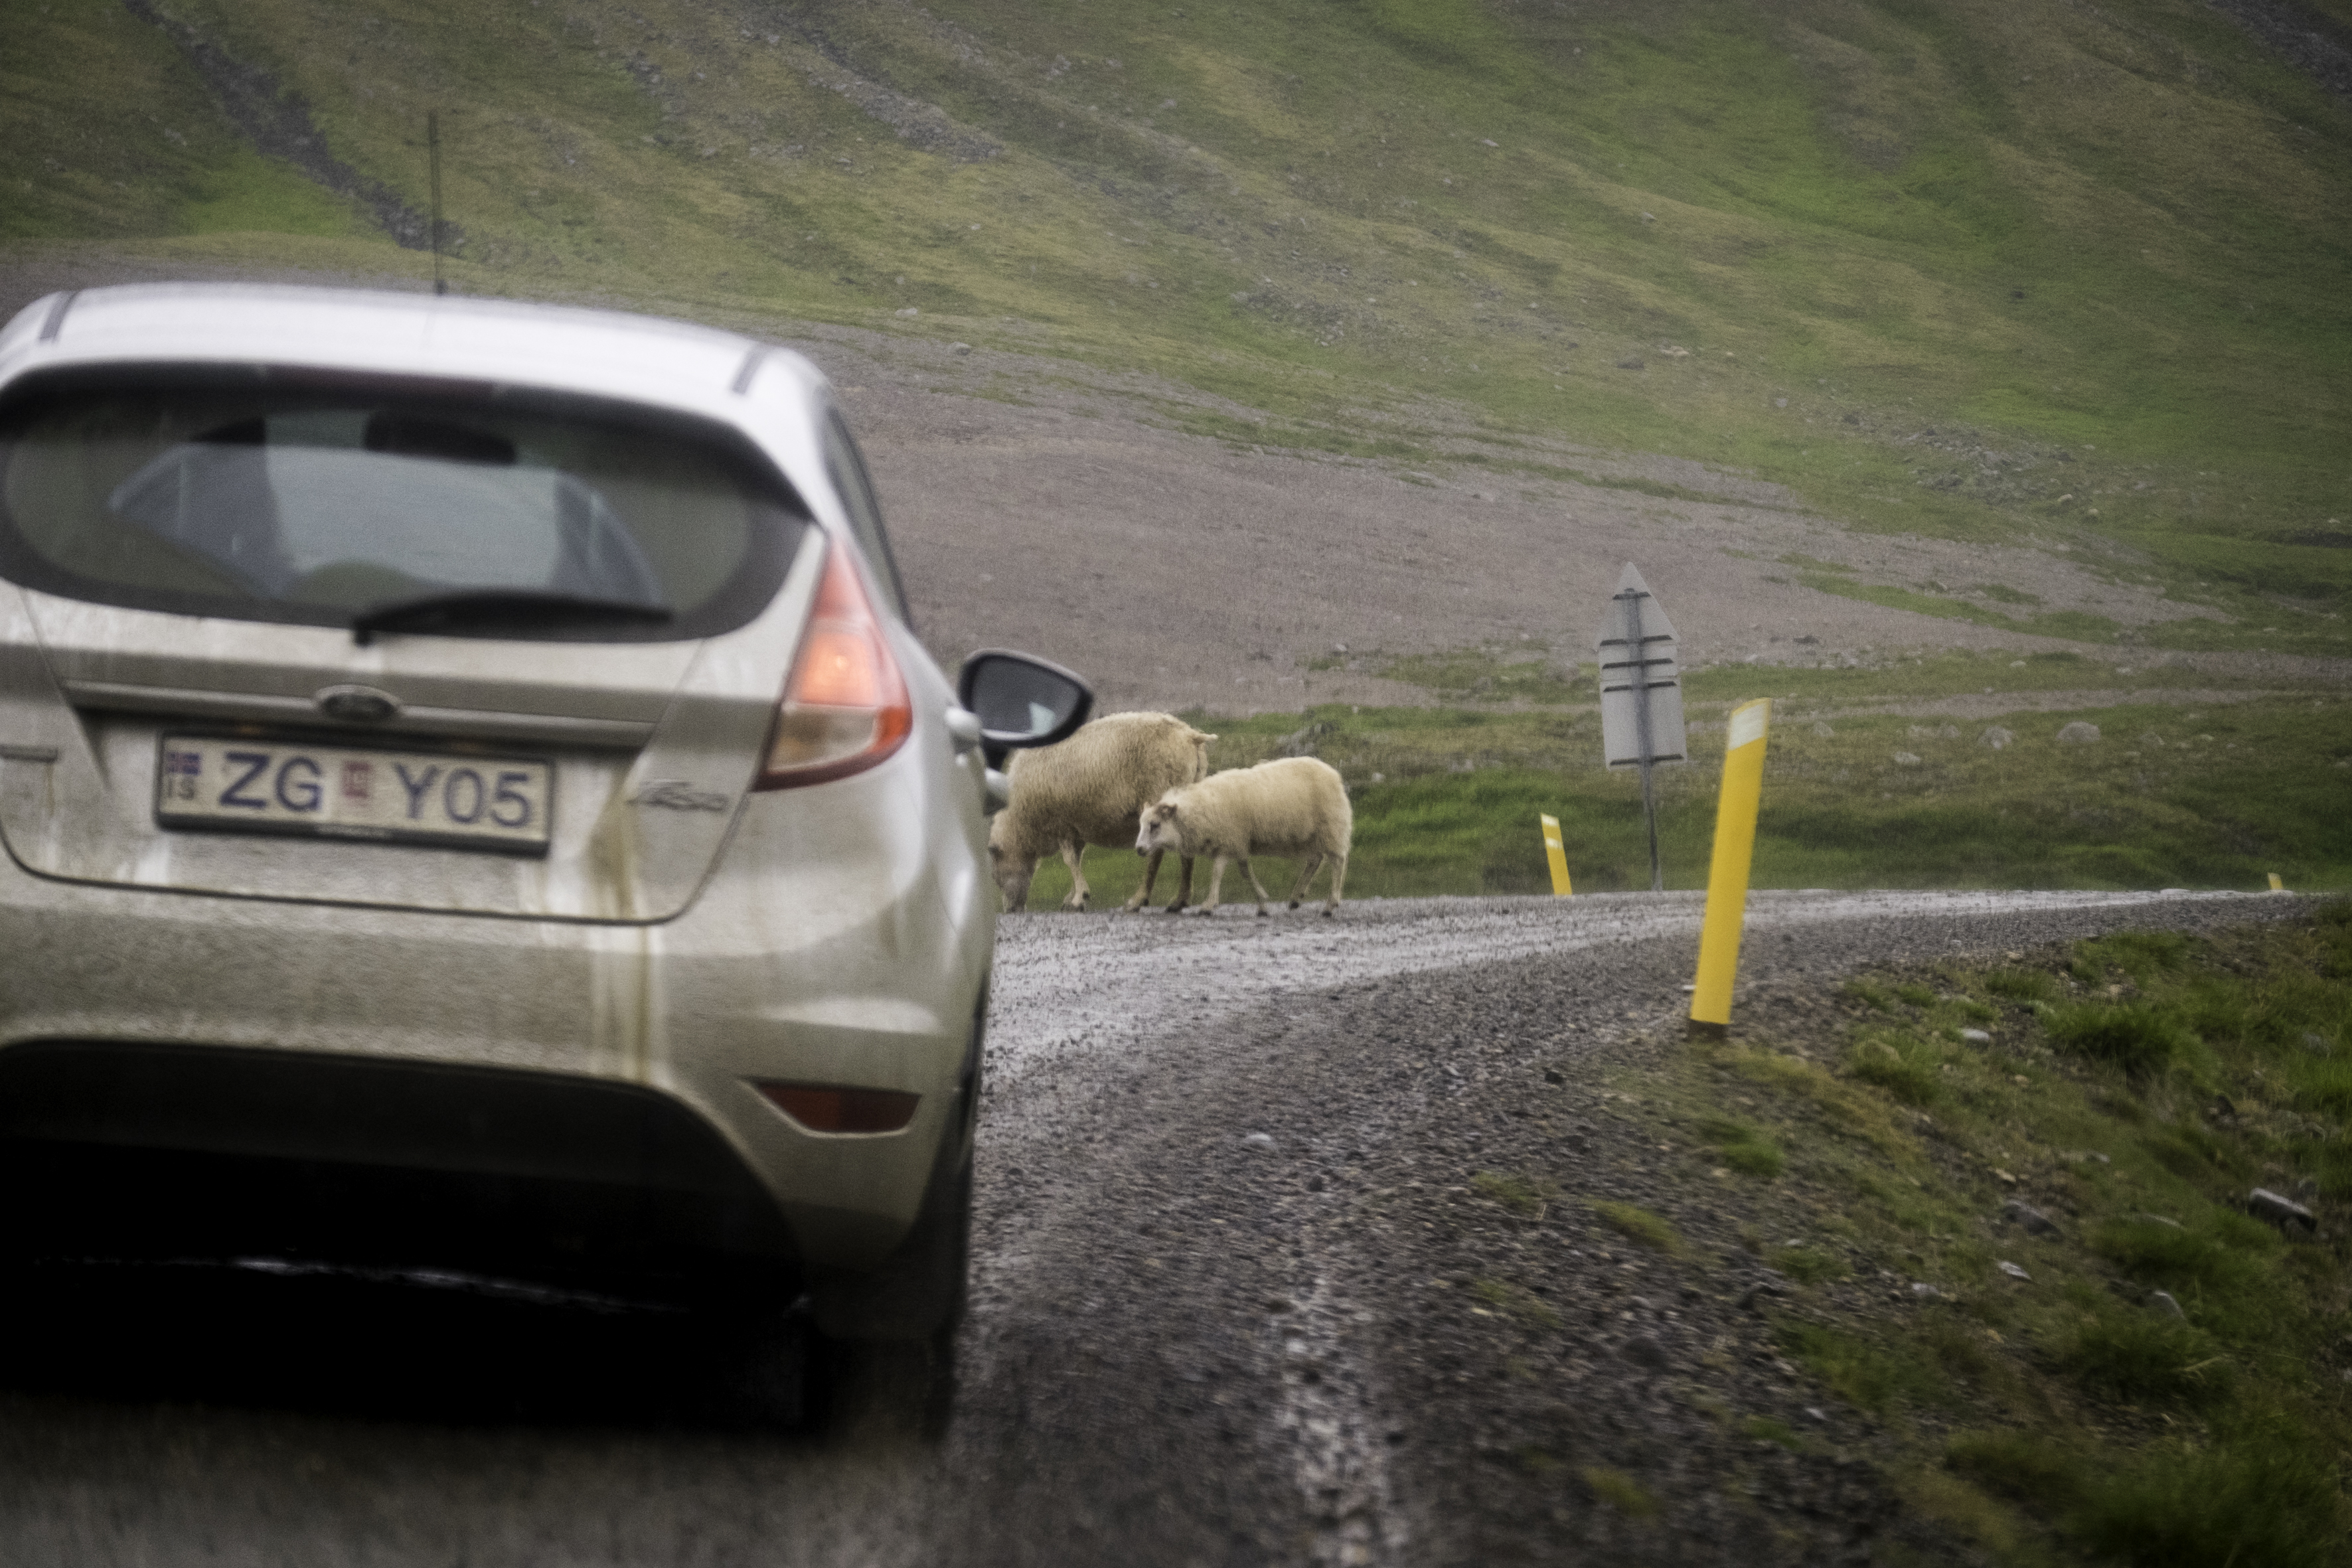
car, travel, fujifilm, vehicle, iceland, hatchback, is, fuji, fujixt1, fujix, city car, sport utility vehicle, land vehicle, automobile make, automotive exterior, supermini